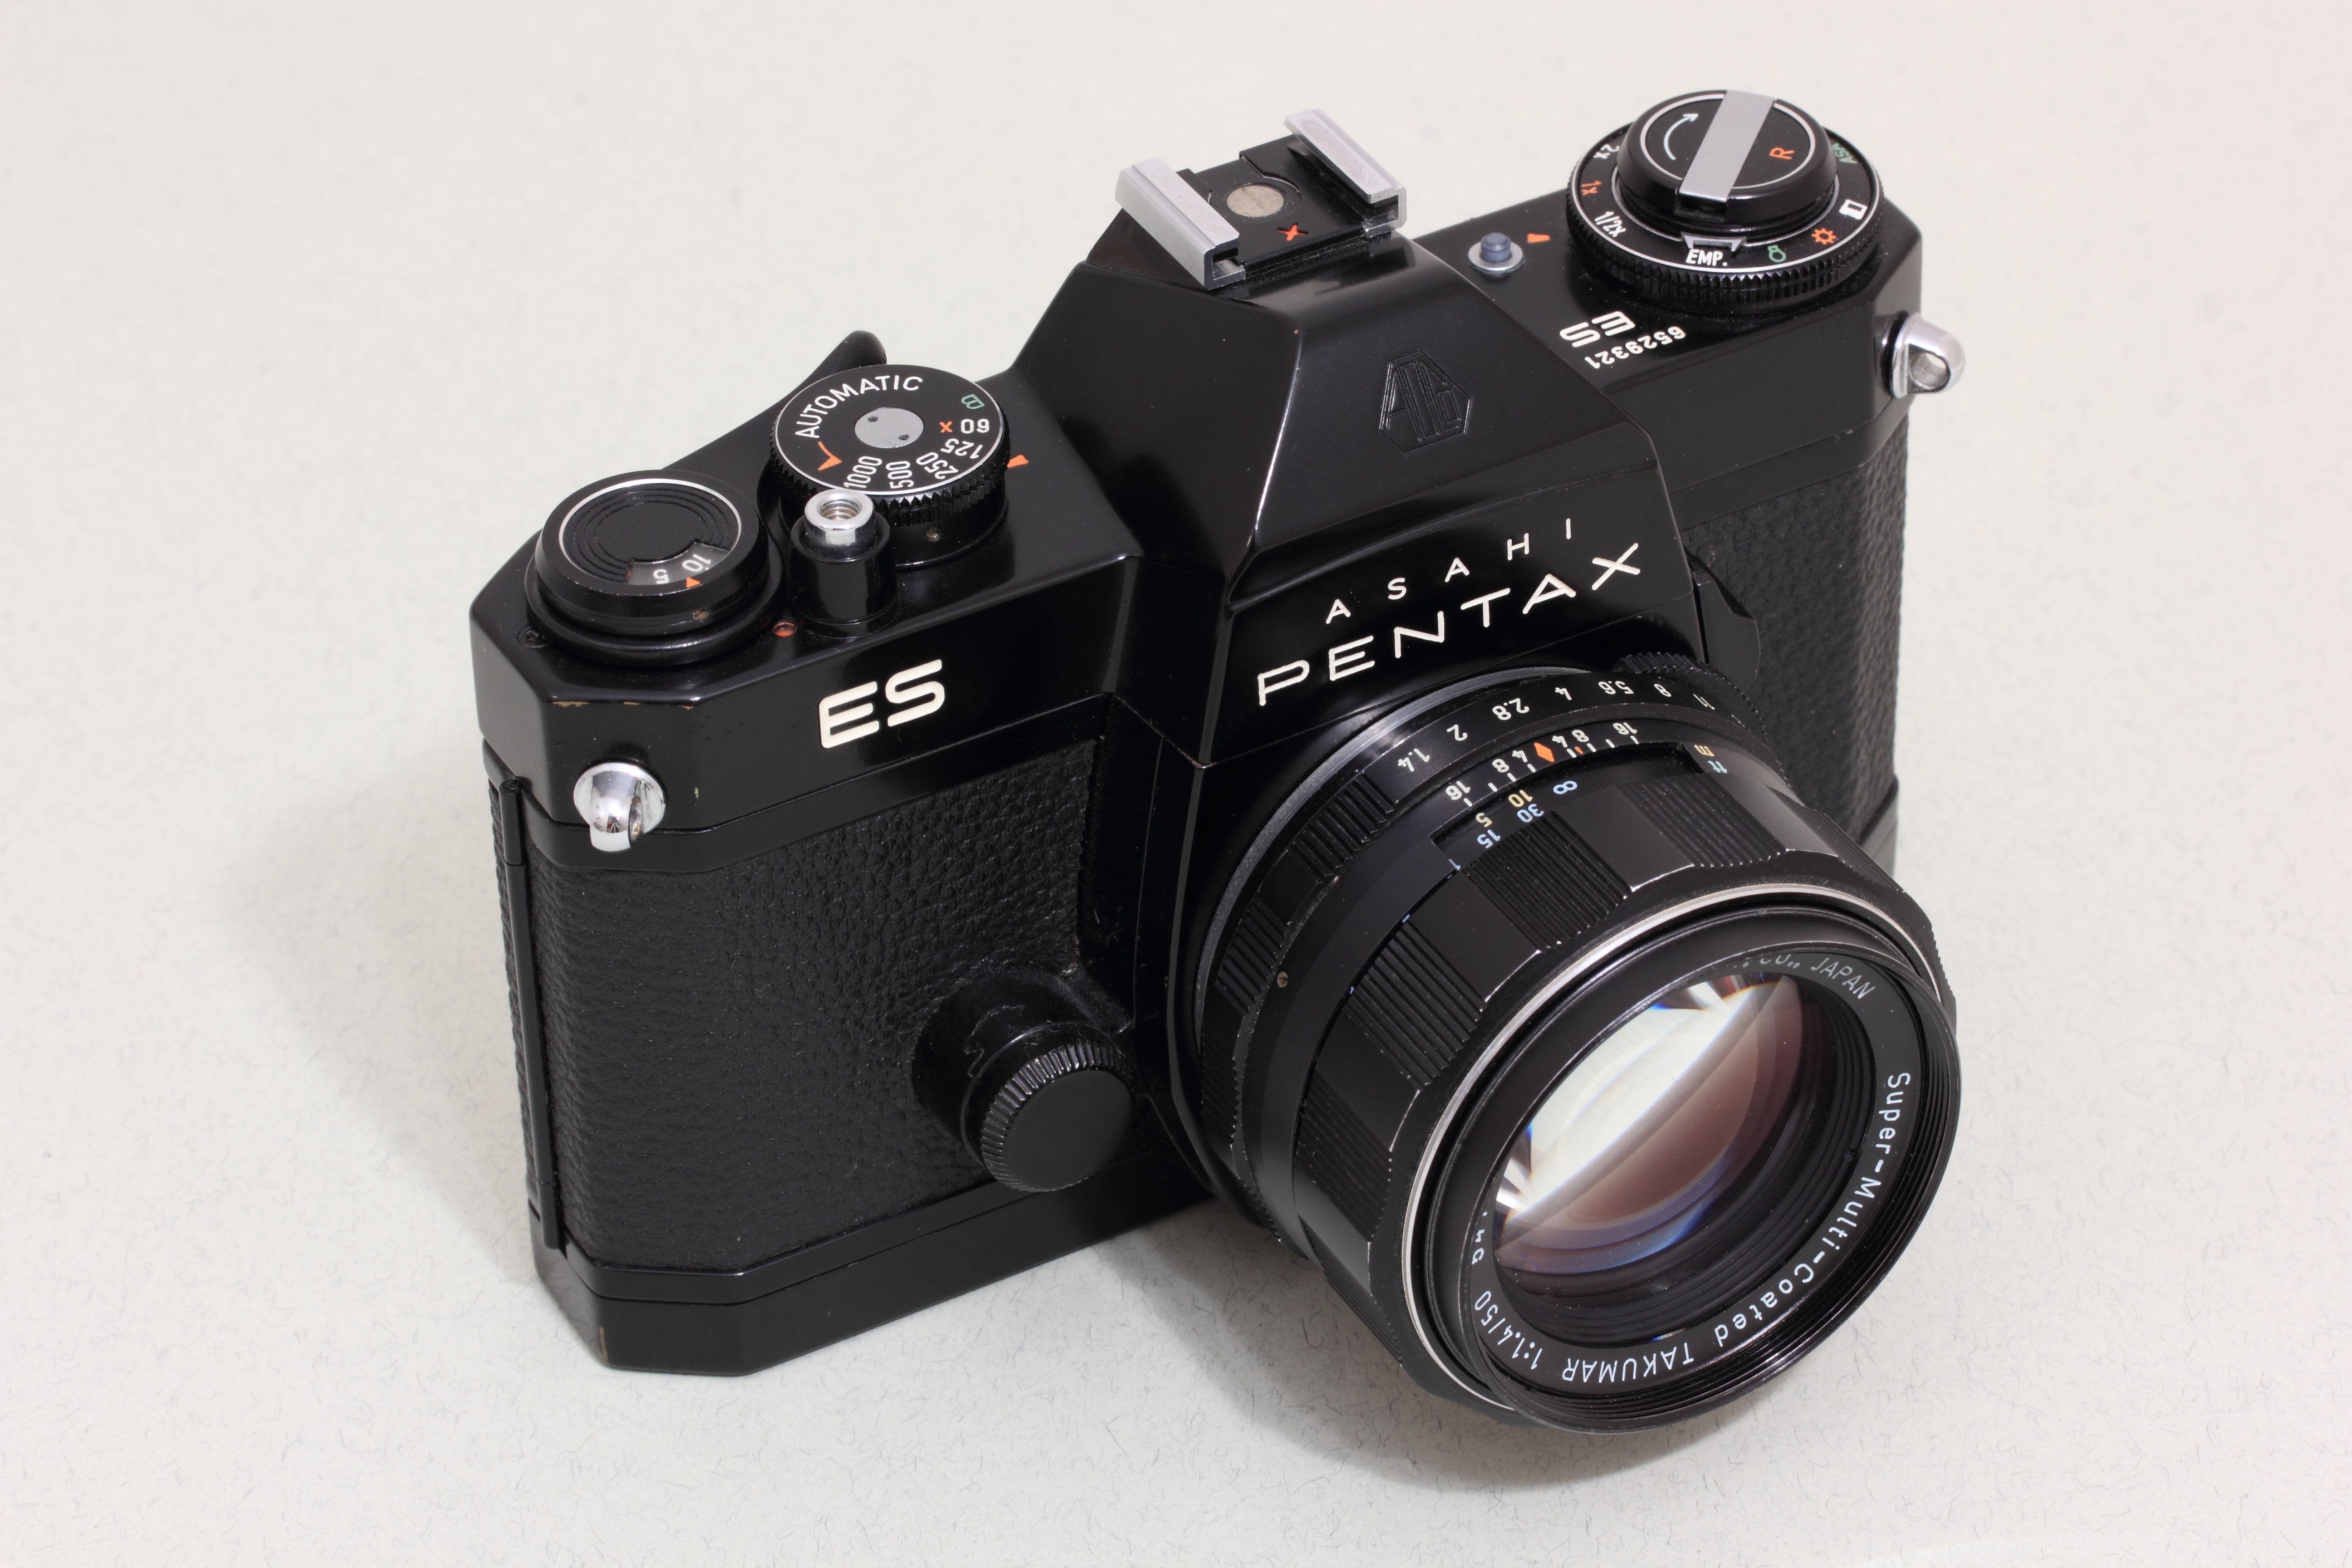
camera, photography, photo, slr, lens, equipment, film camera, black, japan, asahi, product, reflex camera, digital camera, 35mm, pentax, body, reflex, camera lens, es, automatic, takumar, optical, spotmatic, analog camera, product design, digital slr, single lens reflex camera, cameras optics, mirrorless interchangeable lens camera, camera accessory